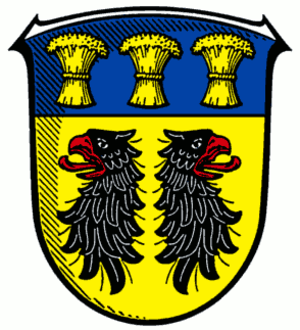
Karben est une ville de la Hesse, en Allemagne. Elle est située à 18 km au Nord de Francfort. Karben sous sa forme actuelle a été fondée en 1970 à la suite d'un regroupement de petits villages.